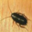
Label: cockroach